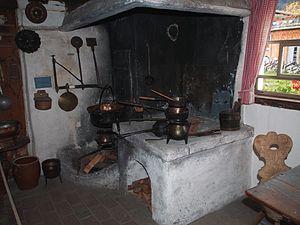
La cuisine est une pièce spécifique dans un bâtiment, spécialement équipée pour la préparation des aliments et des plats. On y dispose généralement de l'eau courante et divers appareils électroménagers. La cuisine peut disposer de locaux annexes : les celliers et fruitiers des habitations, les chambres froides de restaurants, d'hôtels et d'usines de cuisine industrielle. Dans un logement de type studio la cuisine n'est pas une pièce mais un équipement le long d'un mur.